Ice Cream for Breakfast Day

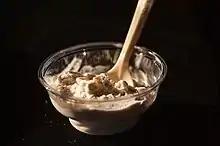
A bowl of ice cream offered for free by an ice cream vendor in celebration of Ice Cream for Breakfast Day 2014

Ice Cream for Breakfast Day is an informal holiday celebrated on the first Saturday in February when some people deliberately eat ice cream for breakfast.